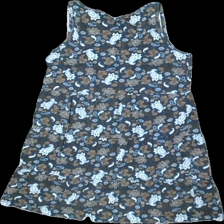
View: back
Type: Dress
Category: Ladies
Brand: Esmara (Lidl)
Colors: Grey, Blue, Brown
Material: 100% cotton
Pattern: Floral print
Cut: Regular, C-collar
Size: XS
Season: All
Price range: <50
Recommended usage: Reuse